Question: Please indicate a possible affordance area of the hold_axe that can be used for holding
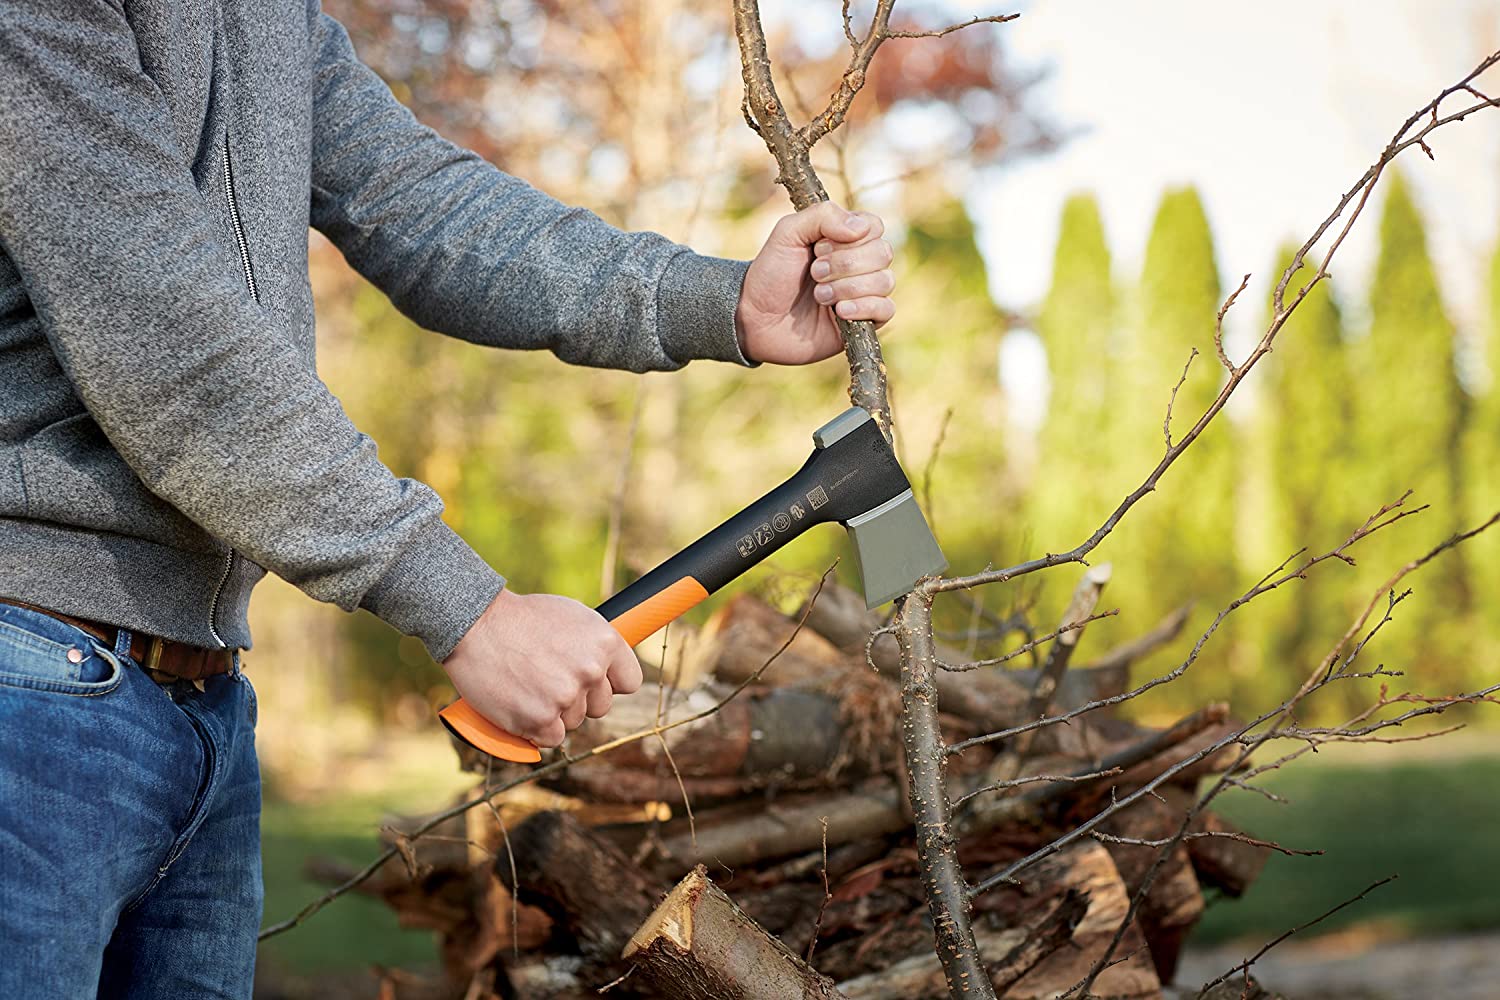
Answer: [431.269, 453.172, 840.131, 778.449]